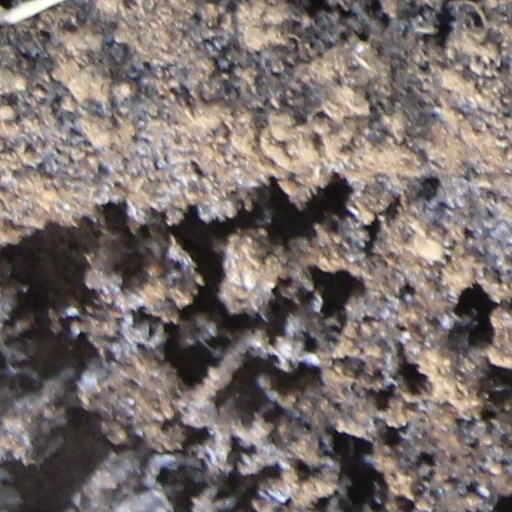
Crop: wheat